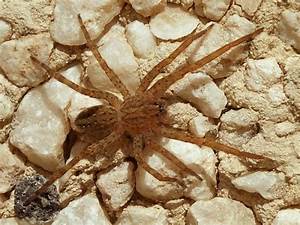
Label: ragno